Óscar R. Benavides

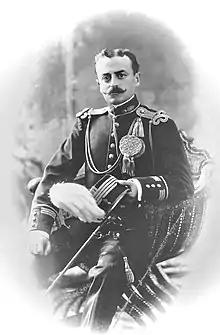
Benavides in 1914

In 1913, the President of Peru was Guillermo Billinghurst, who had been elected in 1912 with the backing of workers' movements. Faced with the opposition of a significant sector of Congress, Billinghurst planned to dissolve Congress. Some Congressmen conspired to depose the President, and obtained the backing of Lieutenant Colonel José Urdanivia Ginés, head of a section of the Army General Staff. Billinghurst attempted to arm the population to fight the Armed Forces. The conspirators approached Colonel Benavides, who agreed to back them, both to defend the Constitutional order and to avoid a division of the Armed Forces (Basadre, p. 3733–3734). On February 4, 1914, the Army, under the command of Benavides, obtained from President Billinghurst a statement of willingness to negotiate. Billinghurst was deposed and exiled to Chile, where he died the following year.